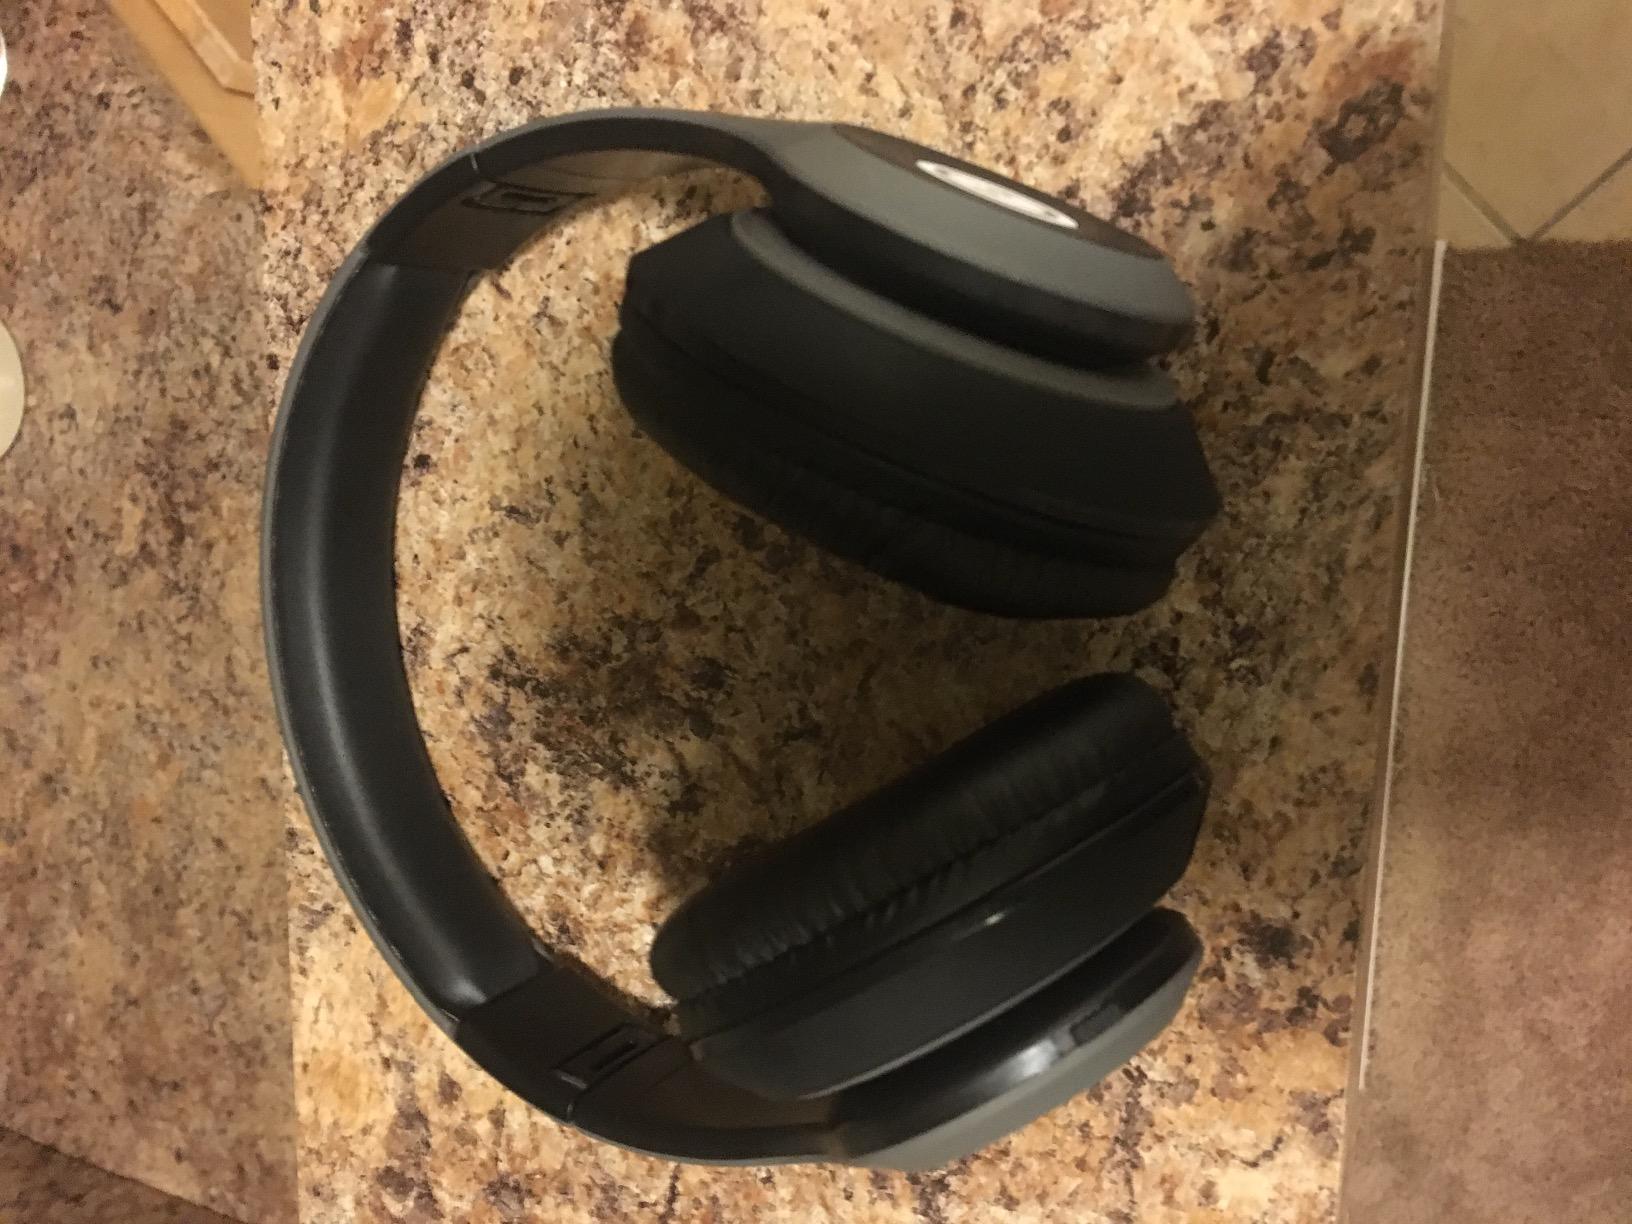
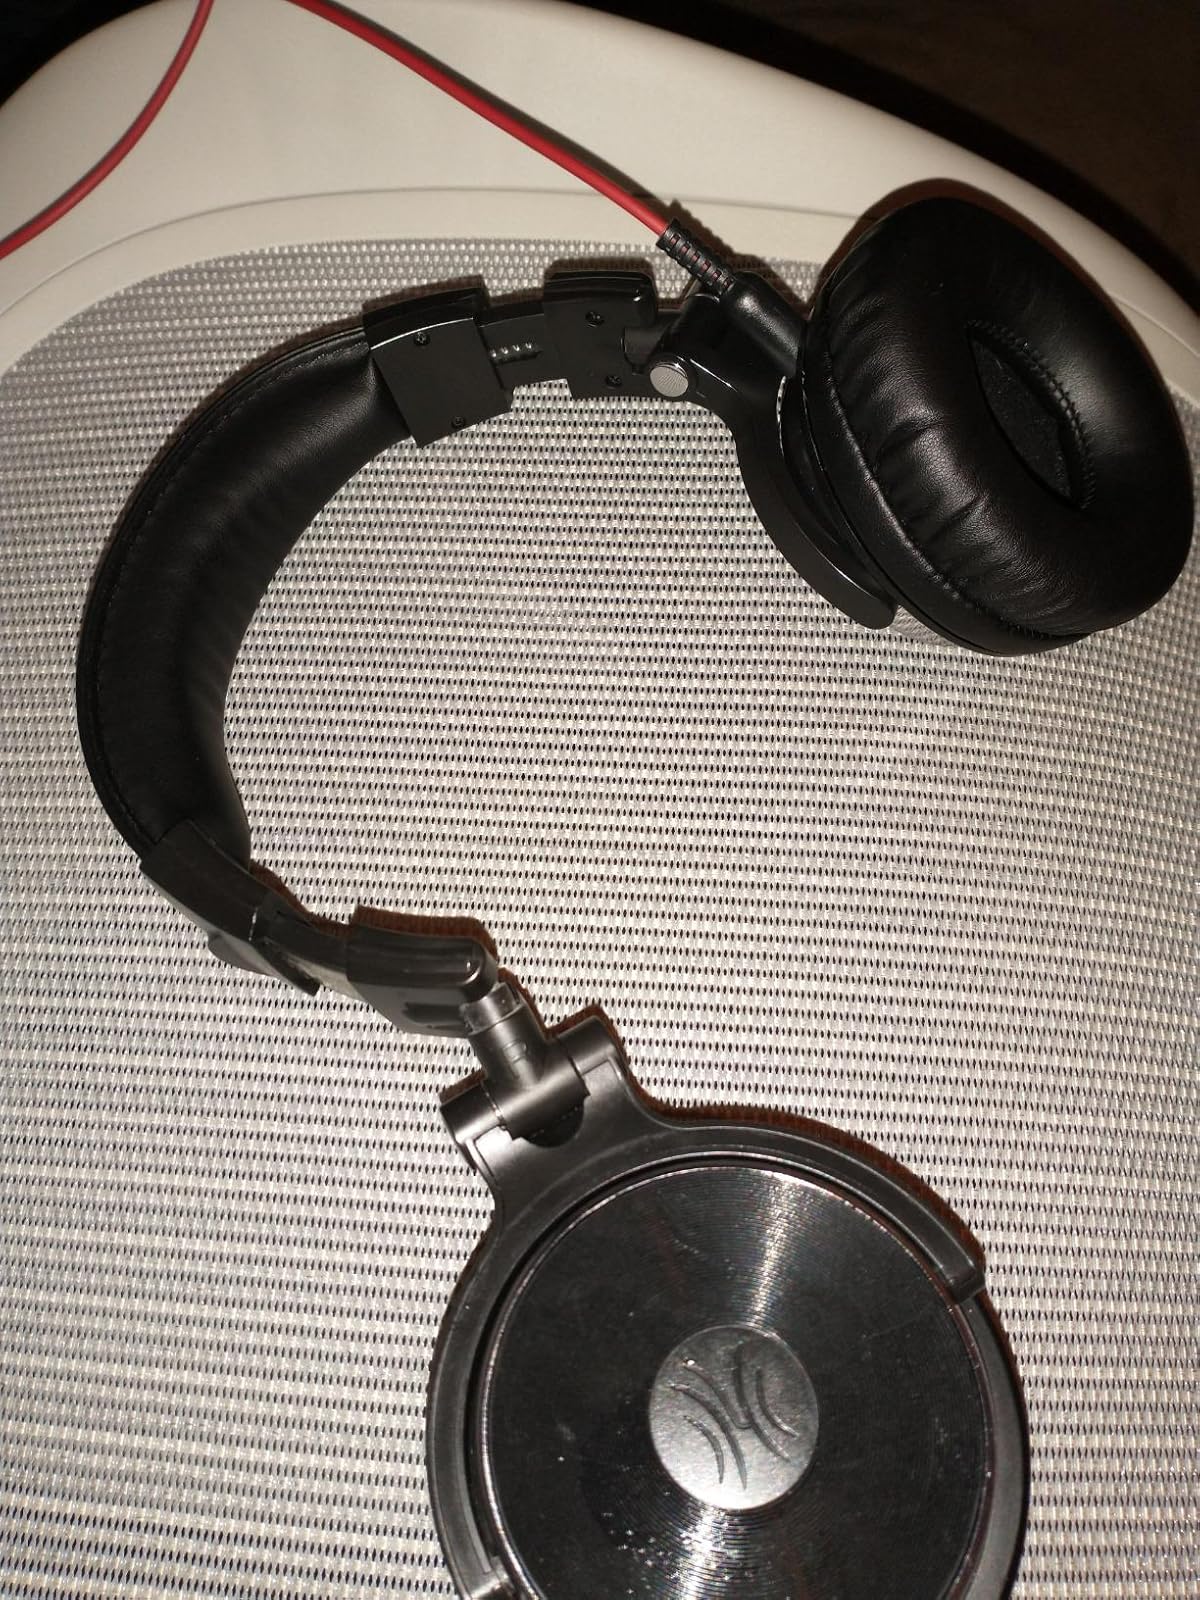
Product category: headphones
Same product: no